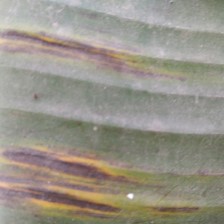
Label: sigatoka